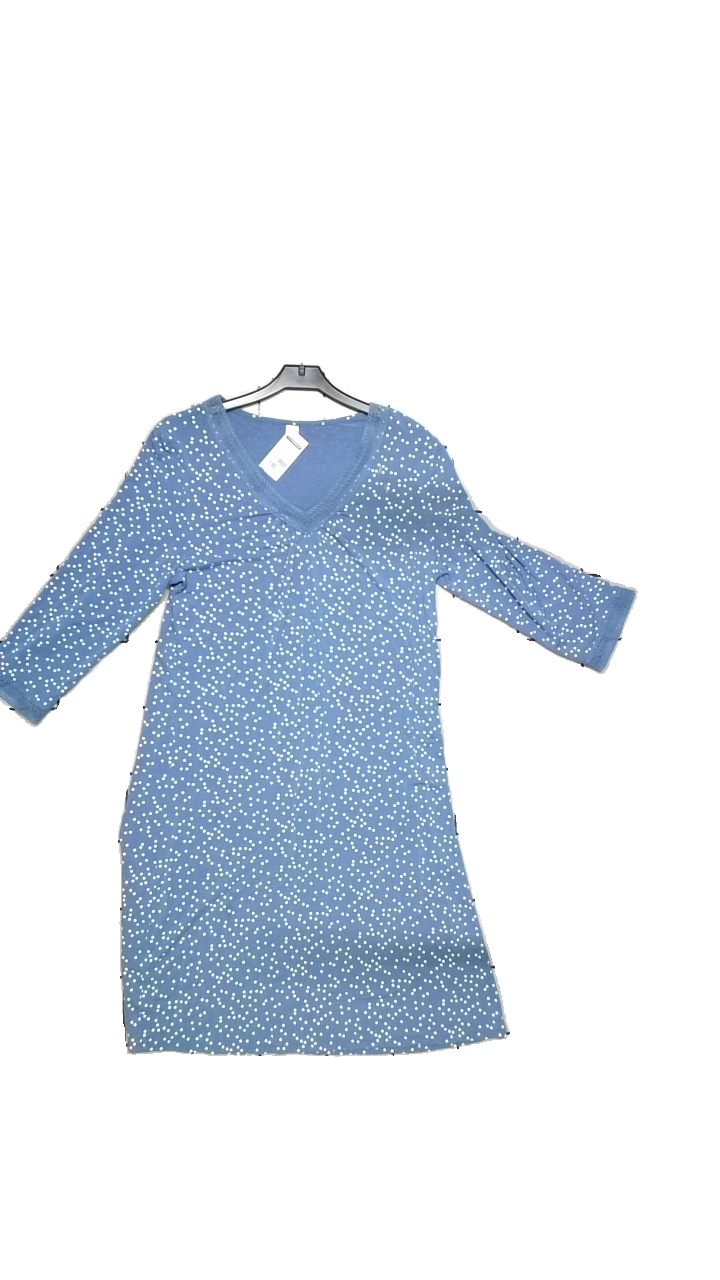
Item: Night Gown (Ladies)
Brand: Twilfit
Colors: White, Blue
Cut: Loose, Long
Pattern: Dots
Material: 95% modal, 5% elastan
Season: All
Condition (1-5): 4
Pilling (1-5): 5
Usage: Reuse
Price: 100-150